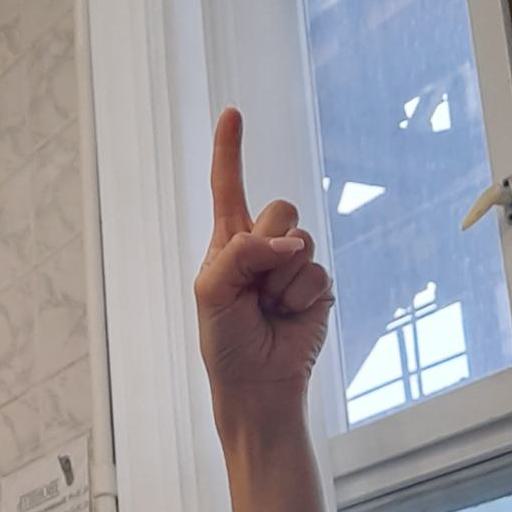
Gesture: one